Dora van der Groen

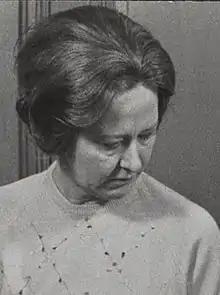
Van der Groen on a film set in 1973

She appeared in more than 120 films and television shows between 1945 and 2003. She played Vrouw Coene in "Wij, Heren van Zichem" and starred in the 1975 film "Dokter Pulder zaait papavers", which was entered into the 26th Berlin International Film Festival. She spent her later years in a nursing home, and died in 2015 at the age of 88.